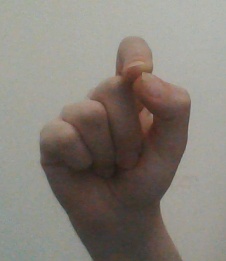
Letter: fa